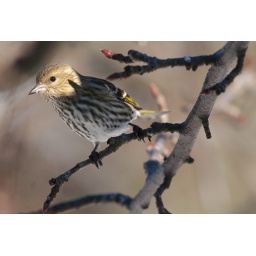
A pine siskin lands on an apple tree branch near a feeder in Hibbing Minnesota